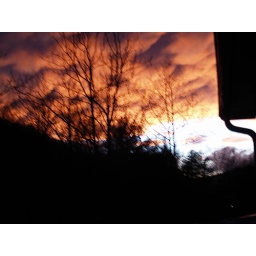
Storm clouds over the house last night taken by Mrs BigAlTaz